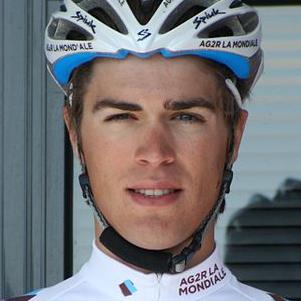
Age: 24